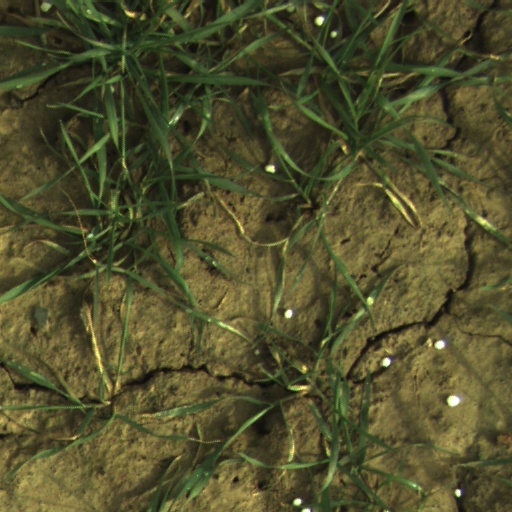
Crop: wheat